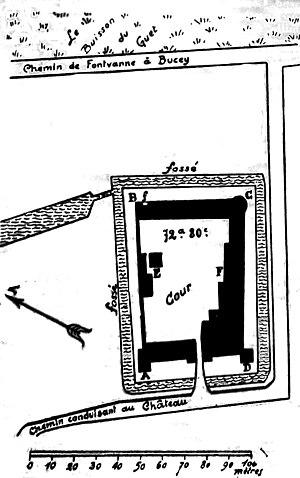
image de cf. le titre
Le château de Bucey-en-Othe est un château situé à Bucey-en-Othe, en France.